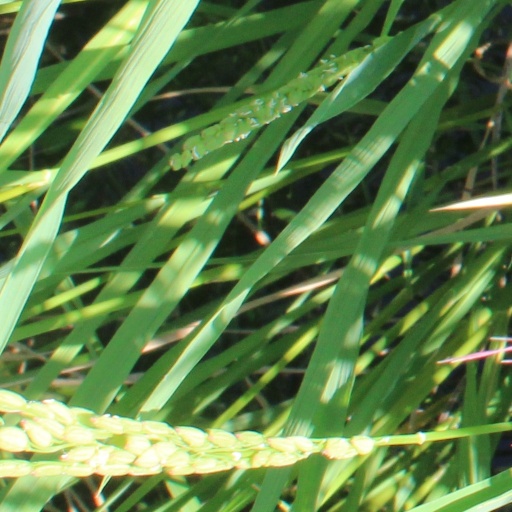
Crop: rice